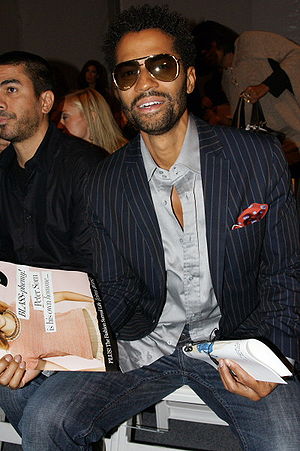
Eric Benét
Eric Benét i 2008
Eric Benét Jordan, bedre kendt som Eric Benét er en R&B-sanger fra USA.